2016 Nevada Democratic presidential caucuses

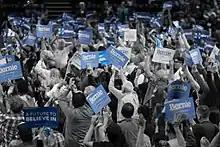
Tension arises at the Washoe County Democratic Convention 2016, between Sanders supporters in front and Clinton supporters behind.

Of the total number of 43 delegates the Nevada Democratic Party may send to the 2016 Democratic National Convention, 35 are pledged and 8 are unpledged.